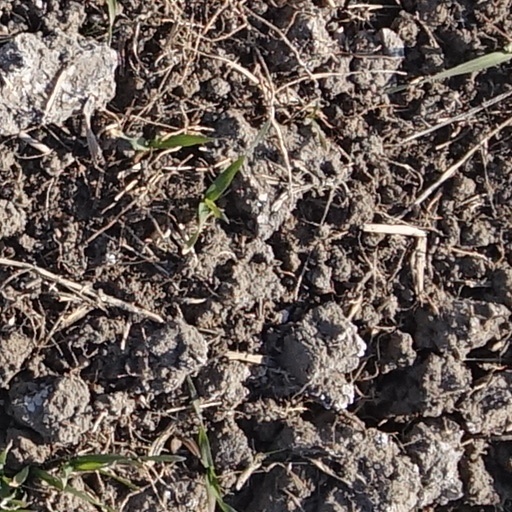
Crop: wheat